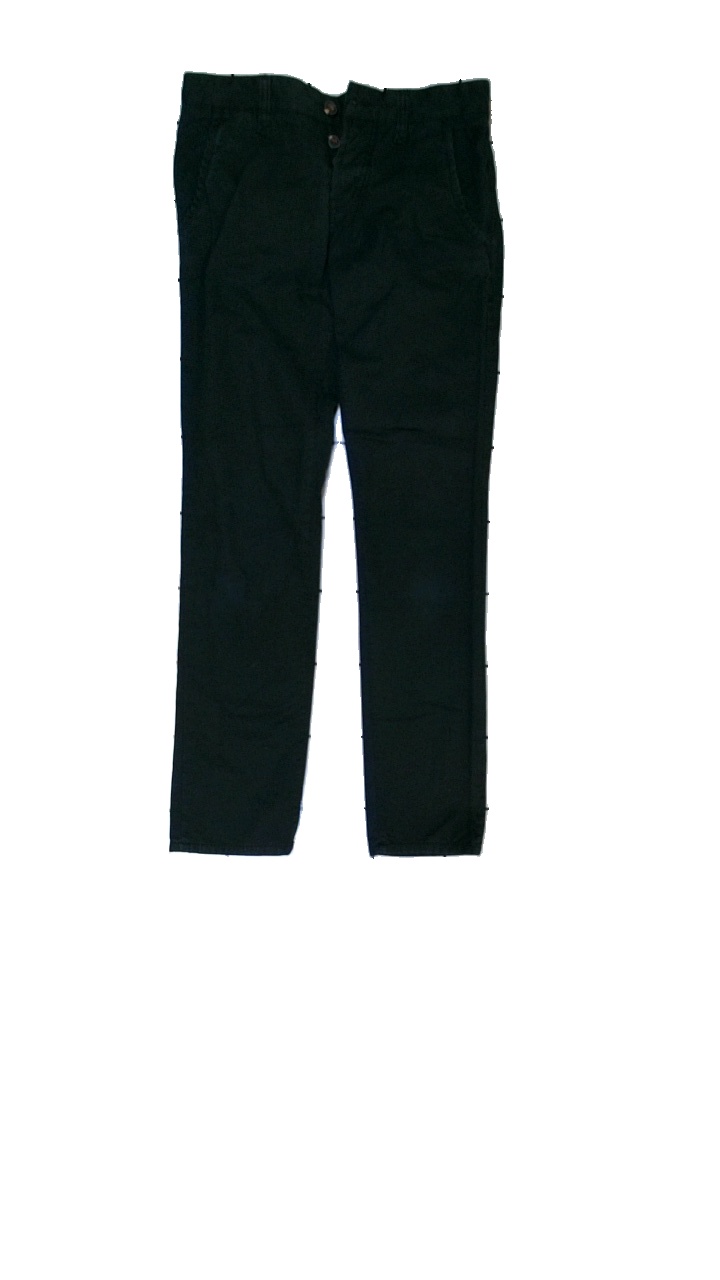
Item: Trousers (Men)
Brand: Tom Tailor
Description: svarta chinos med bruna knappar
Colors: Black, Brown
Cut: Tight
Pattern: Logo print
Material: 100% bomull
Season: All
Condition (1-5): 4
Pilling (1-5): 5
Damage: liten smuts fläck
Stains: Minor
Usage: Reuse
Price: <50